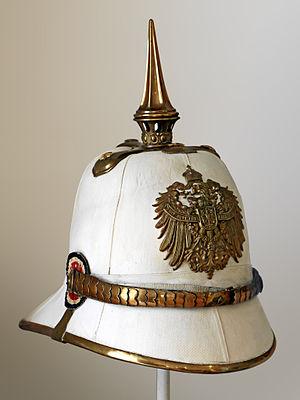
Musée provincial de Brunswick. De la possession de Wilhelm Wassmuss, du district de Brunswick, qui a travaillé dans le Service diplomatique du Reich allemand. Casque colonial, Acier/Textile, à 1910.